Calder Abbey

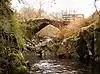
The Monk's Bridge

The Monk's Bridge, on Cold Fell, built by the monks of Calder, is the oldest packhorse bridge in Cumbria. It spans the River Calder, just upstream of the confluence with Friar Gill. Also known as "Matty Benn's bridge", it is still in use today and is open to the public.